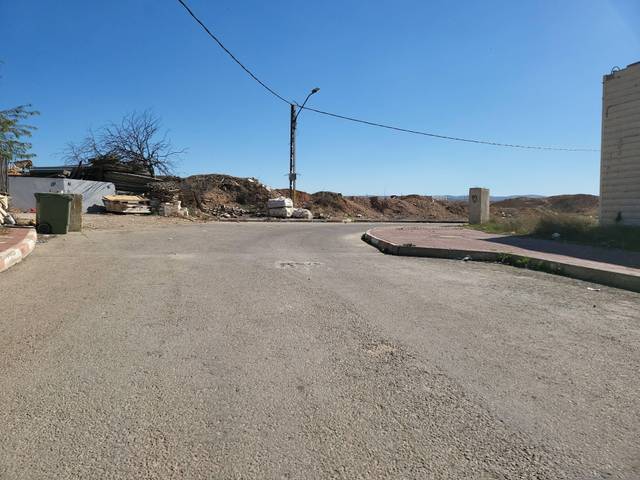
Region: Israel
Coordinates: 31.389, 34.774